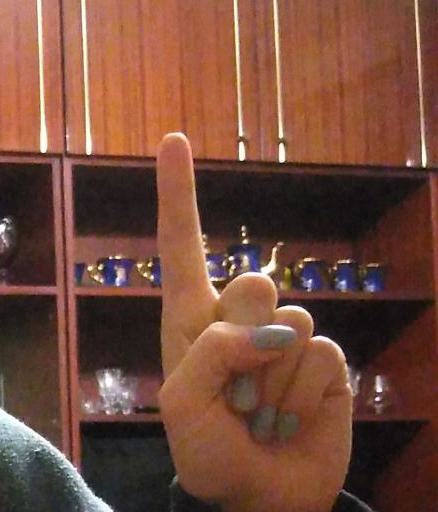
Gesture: one